Nyack Ranger Station Historic District

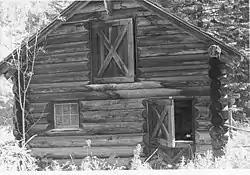
Nyack Ranger Station barn

The Nyack Ranger Station Historic District encompasses the remnants of the former ranger station. Only two buildings now remain: the barn, built in 1935 from plans by the National Park Service Branch of Plans and Design, and the fire cache cabin, built by Austin Weikert in 1935.